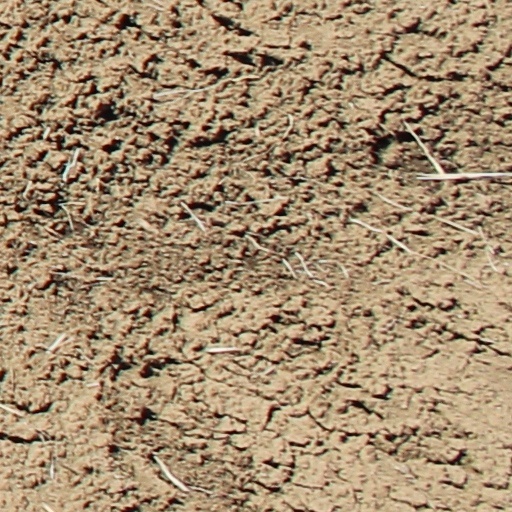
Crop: wheat